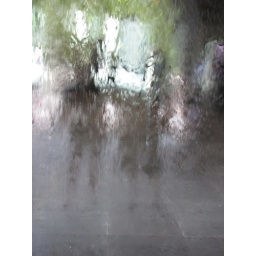
Our sillhouettes in the water feature wall